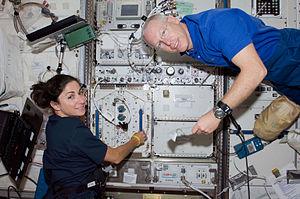
La Station spatiale internationale, en abrégé SSI ou ISS, est une station spatiale placée en orbite terrestre basse, occupée en permanence par un équipage international qui se consacre à la recherche scientifique dans l'environnement spatial. Ce programme, lancé et piloté par la NASA, est développé conjointement avec l'agence spatiale fédérale russe, avec la participation des agences spatiales européenne, japonaise et canadienne.